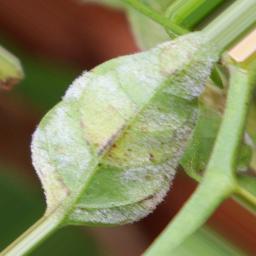
Label: powdery mildew